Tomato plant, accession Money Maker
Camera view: bottom (45 deg); turntable rotation: 300 degrees
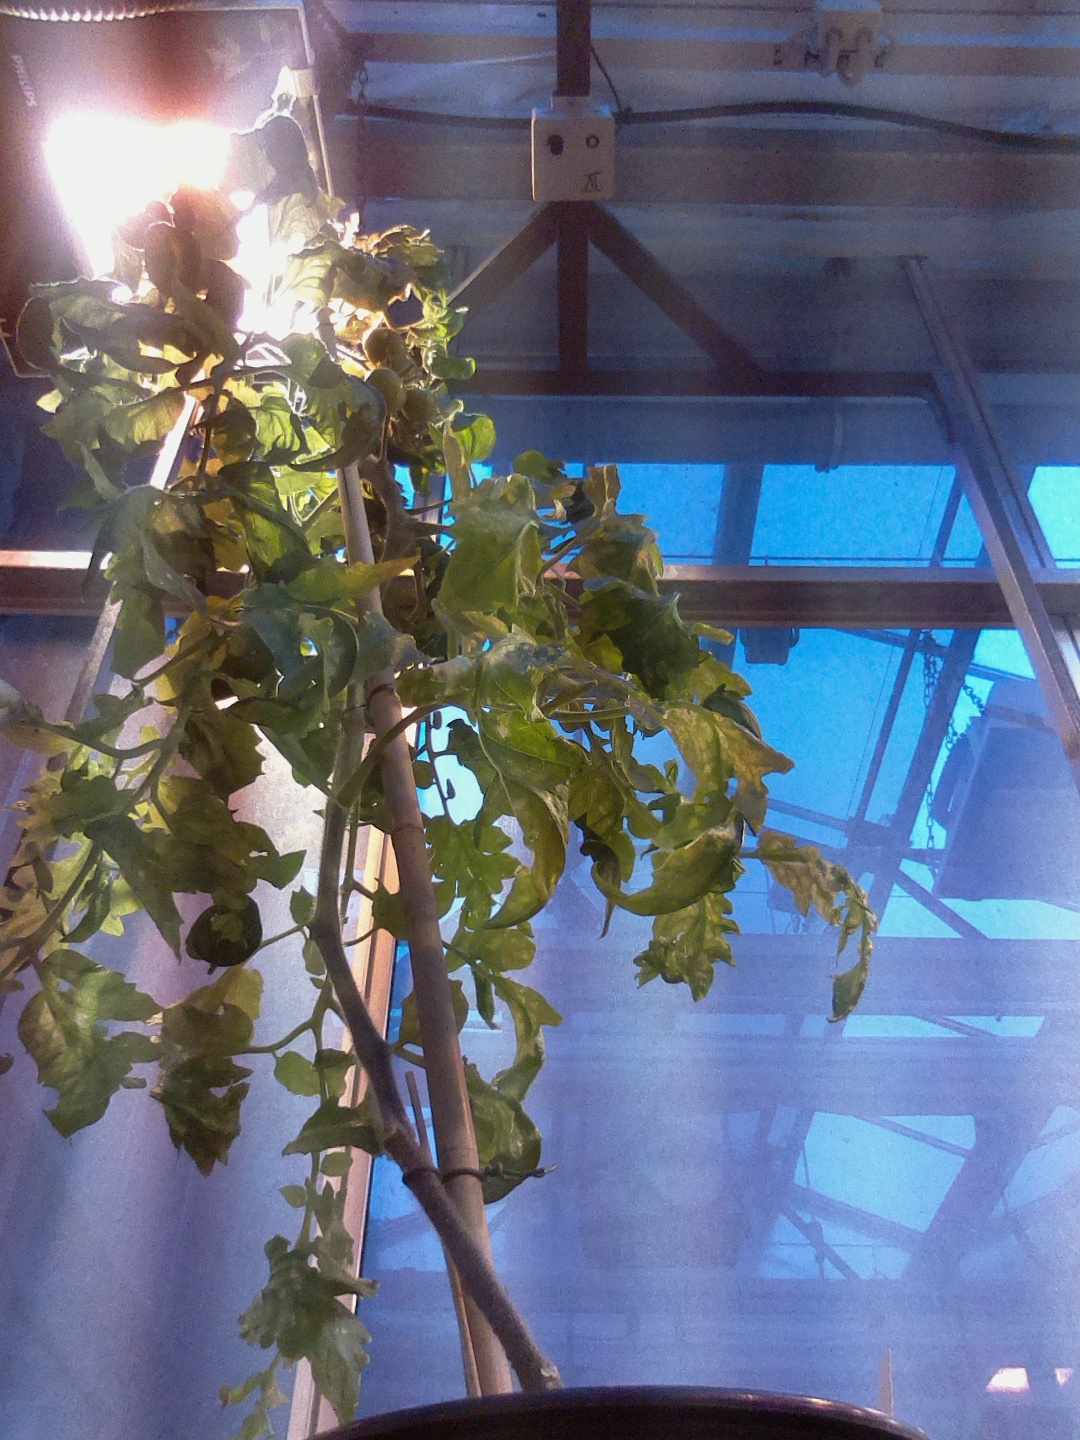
BBCH growth stage 72: 20%-30% of final fruit size